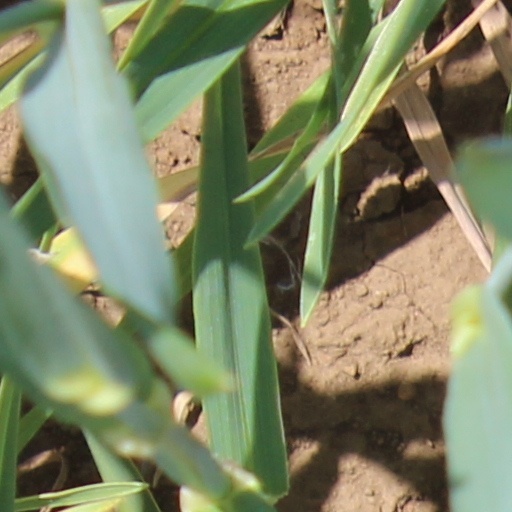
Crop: wheat